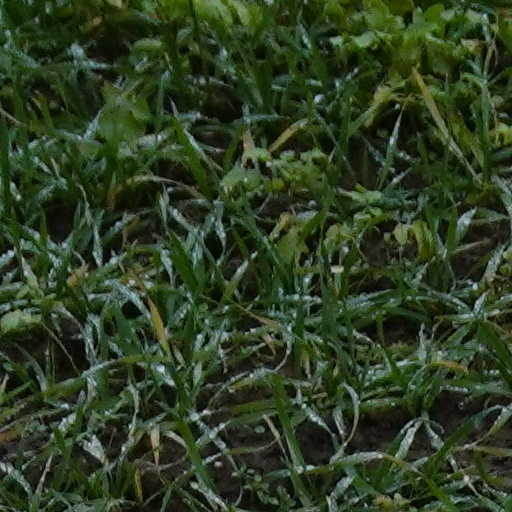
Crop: wheat